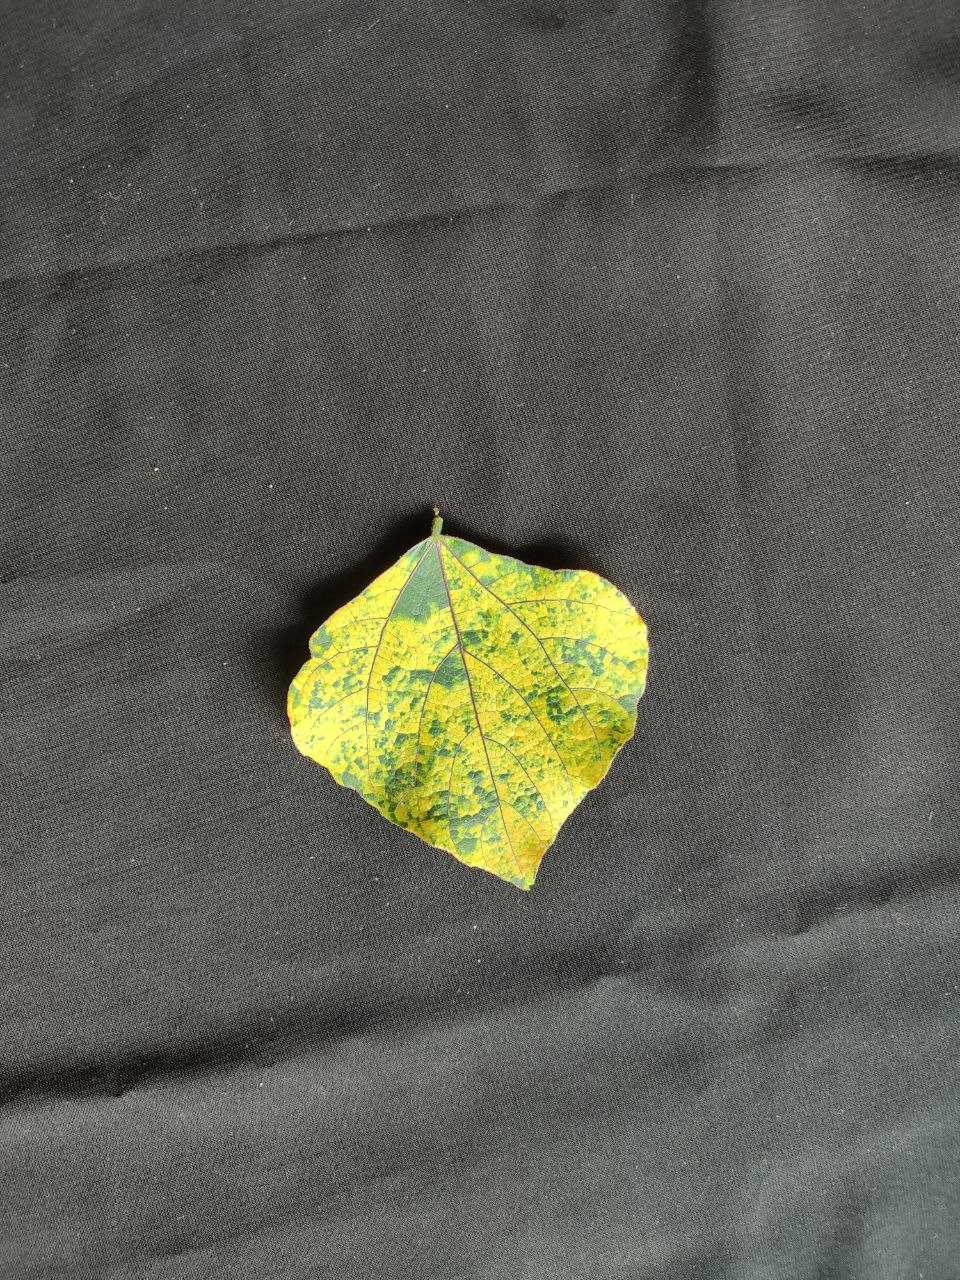
Crop: bean
Leaf condition: Mosaic Virus